Manuel Alexandre

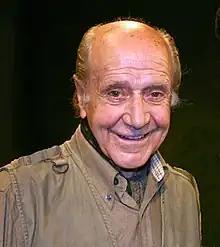

Manuel Alexandre Abarca (11 November 1917 – 12 October 2010) was a Spanish film and television actor.